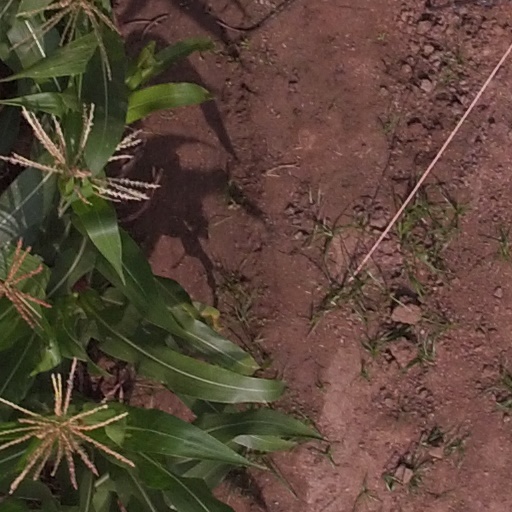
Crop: maize; corn